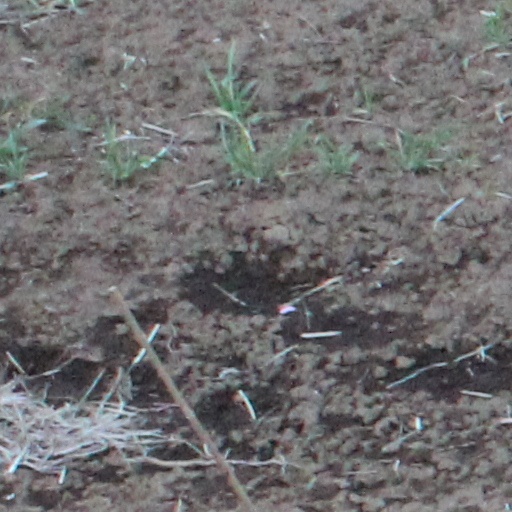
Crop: wheat